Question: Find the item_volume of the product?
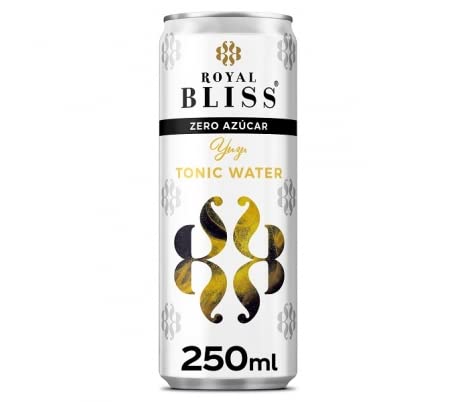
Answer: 250.0 millilitre